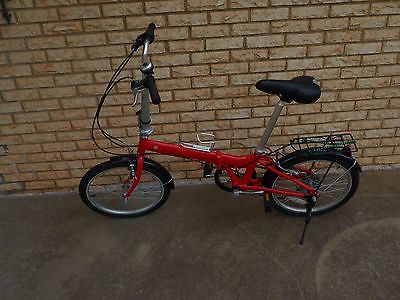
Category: bicycle